Scipione Tecchi

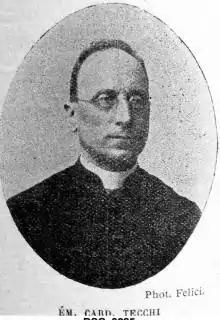
Tecchi pictured in 1906.

Scipione Tecchi J.C.D. S.T.D. (27 June 1854 – 7 February 1915) was a Cardinal of the Roman Catholic Church who served as Prefect of the Congregation of Rites.